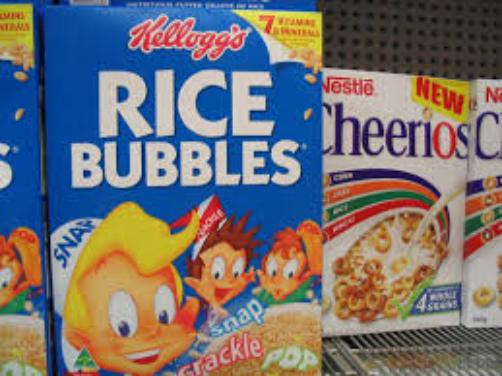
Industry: Food